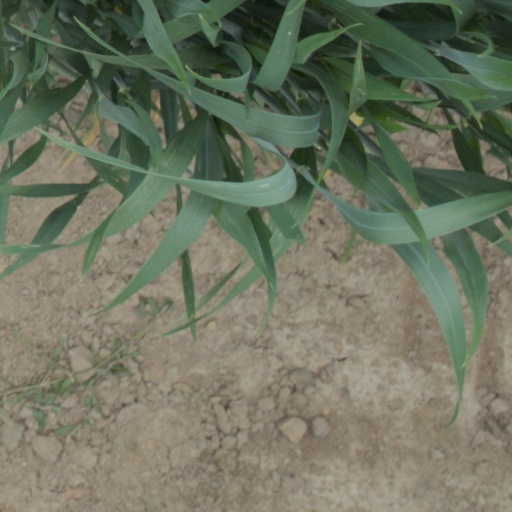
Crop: wheat